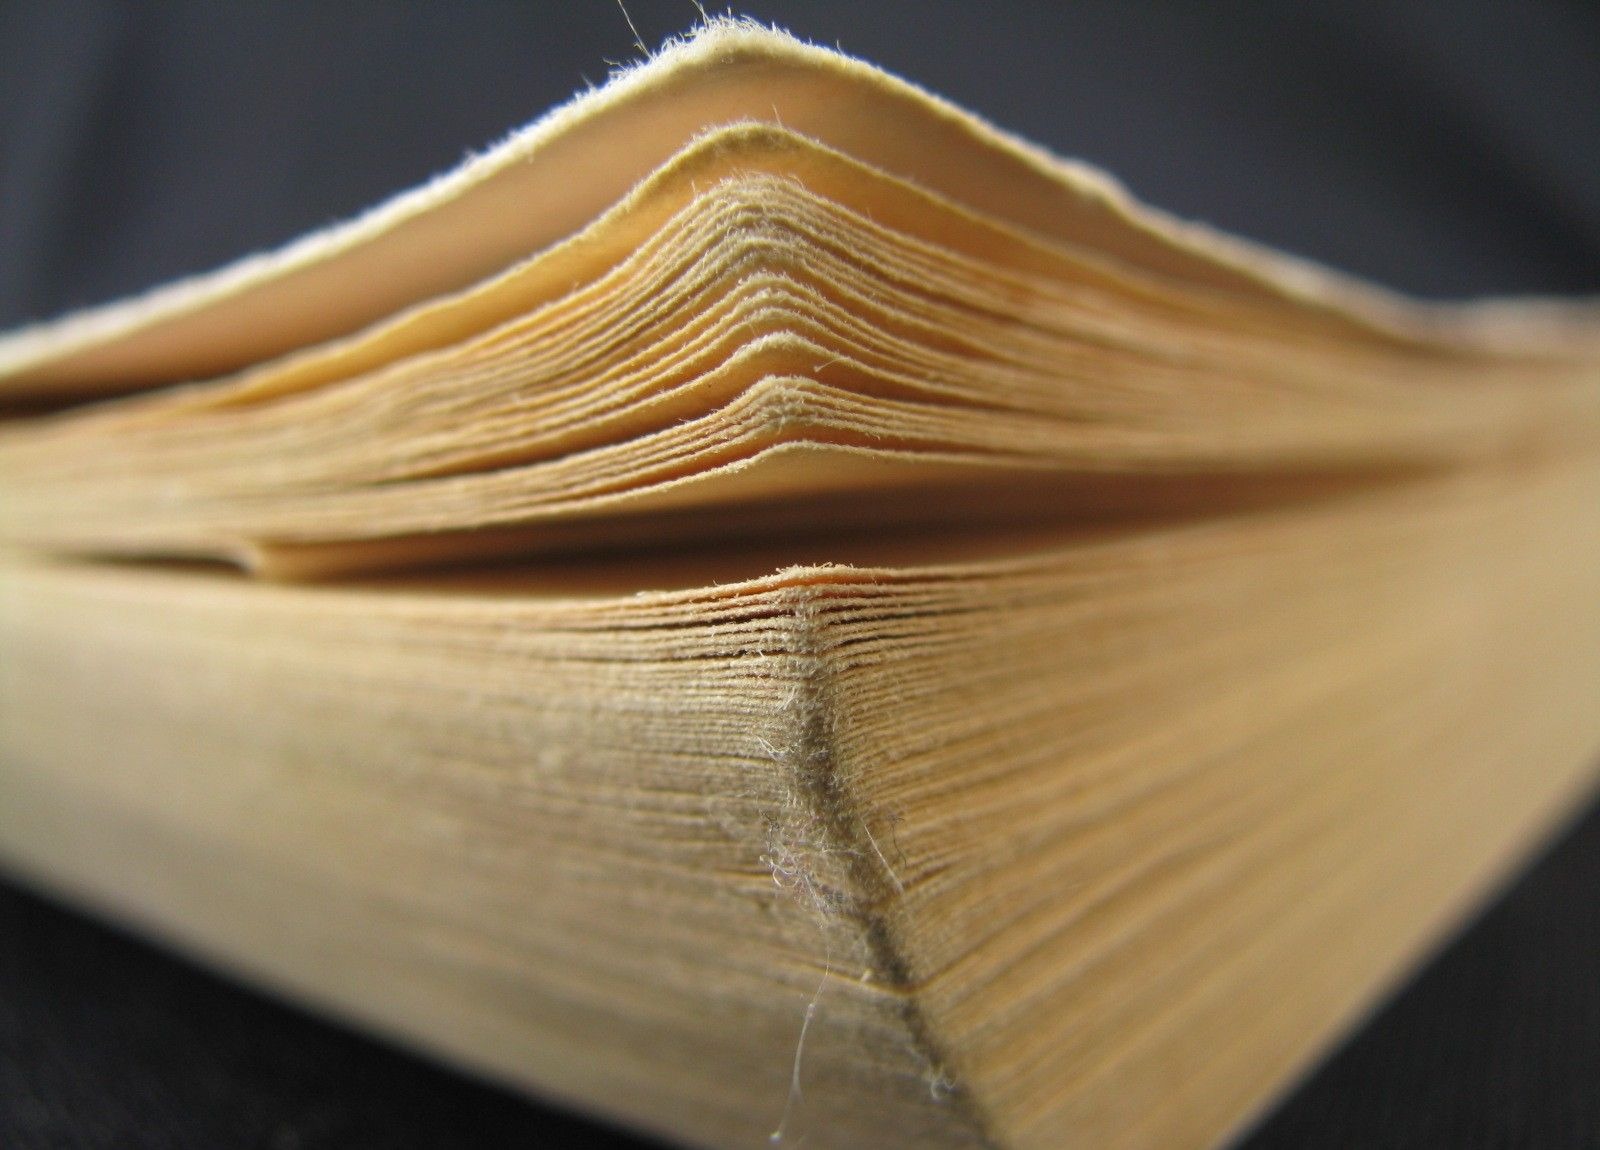
hand, book, wing, wood, vintage, leaf, flower, petal, old, paper, education, close up, pages, literature, classic, carving, macro photography, knowledge, plywood